U.S. Bureau of Reclamation Project Office Building

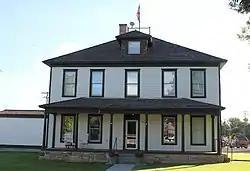
The building in 2014

The US Bureau of Reclamation Project Office Building in Montrose, Colorado is listed on the National Register of Historic Places. It has also been known as the Uncompahgre Valley Water Users Association Office. The NRHP listing included five contributing buildings.